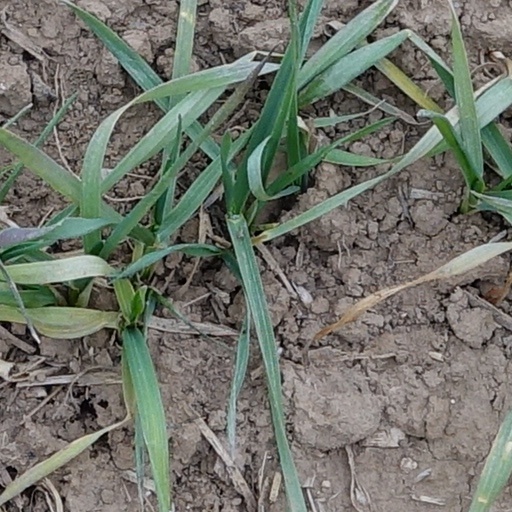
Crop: wheat